Tomb of the Angels

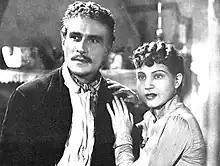

Tomb of the Angels is a 1937 Italian drama film directed by Carlo Ludovico Bragaglia and starring Amedeo Nazzari, Luisa Ferida, and Antonio Gradoli. Roberto Rossellini co-wrote the screenplay and served as assistant director. It was shot on location in the Apuan Alps in Liguria, and is set amidst the marble quarries of the area. It marked an early attempt at realism in Italian cinema, anticipating neorealism of the postwar era. It is similar in style to Walter Ruttmann's "Steel" of 1933, in it celebrated Italy's industrial strength in line with the propaganda of the Mussolini regime.